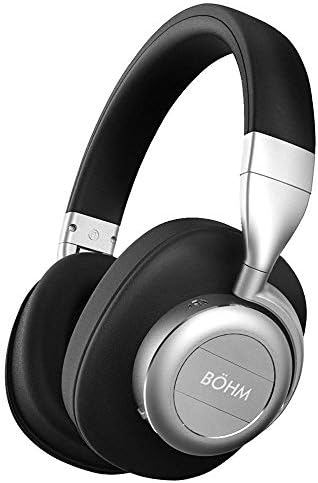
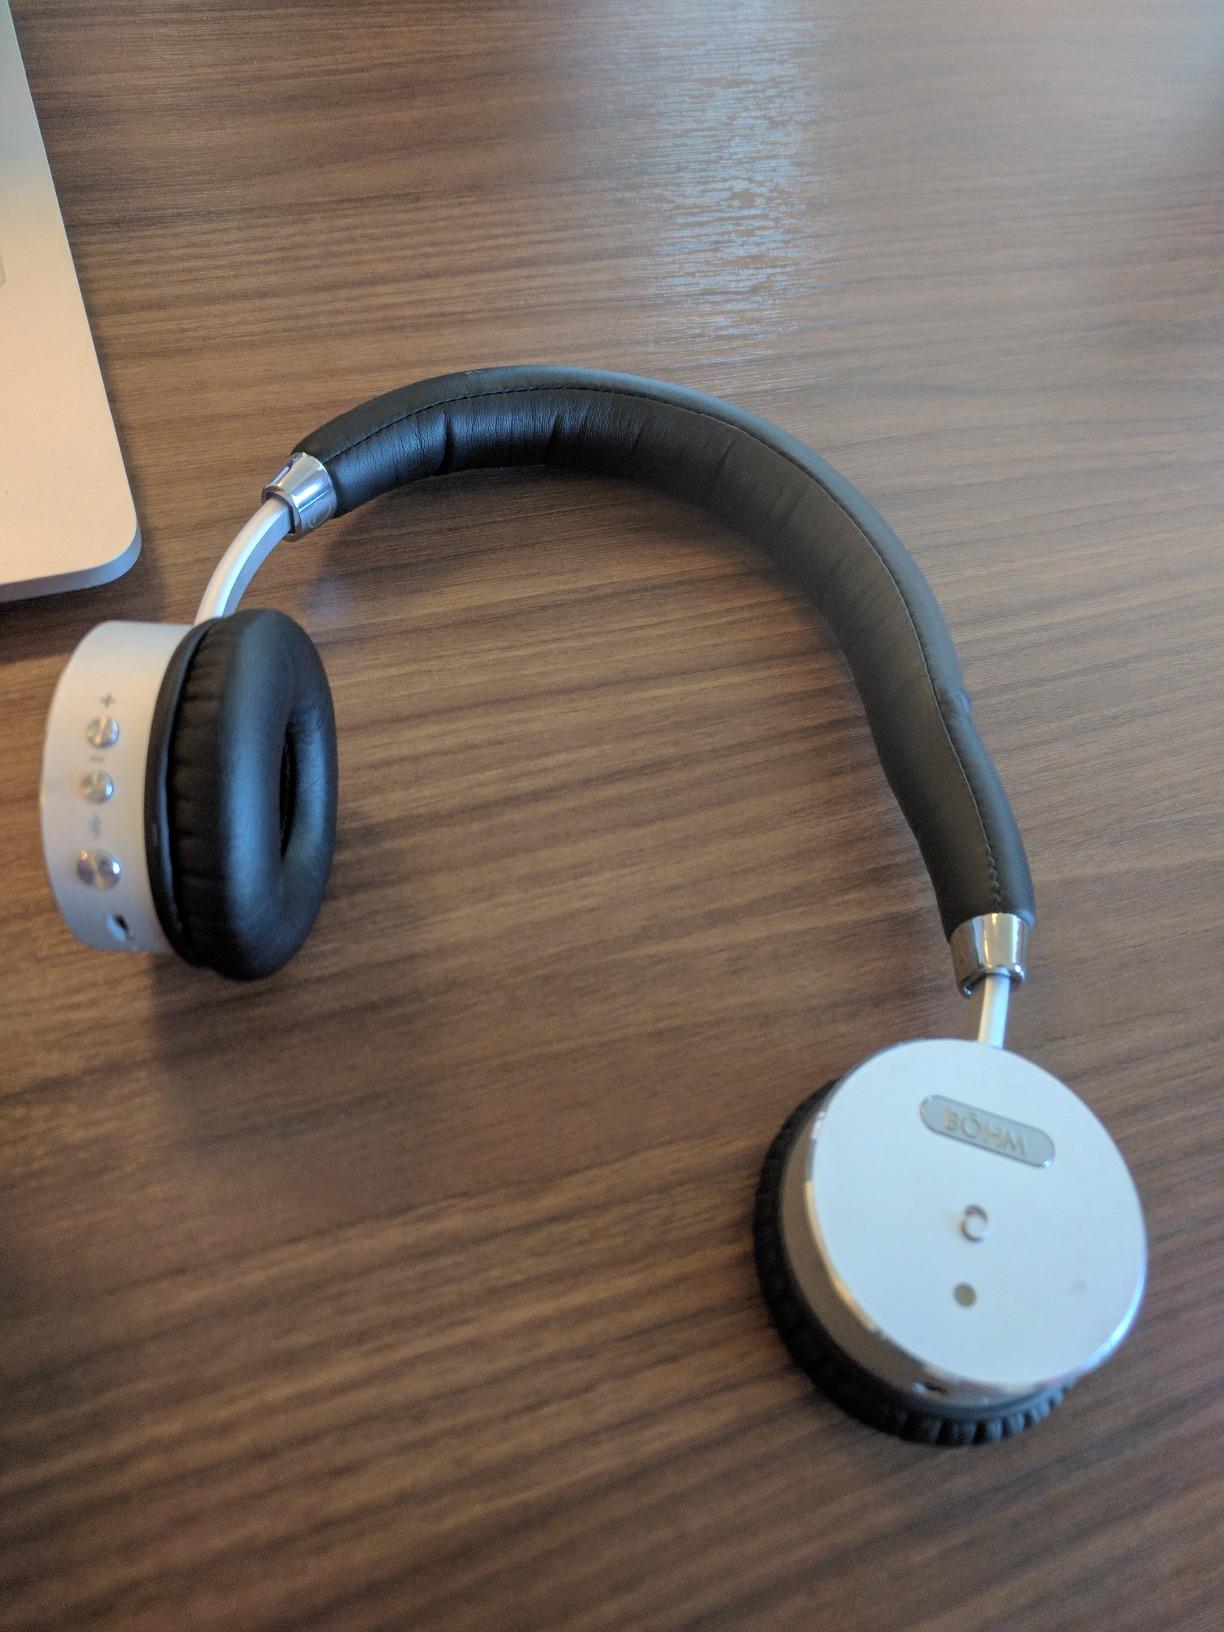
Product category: headphones
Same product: no